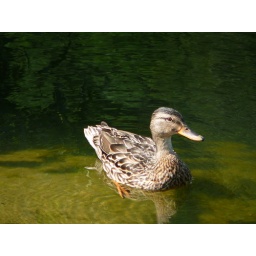
once there was a duck swimin in the water